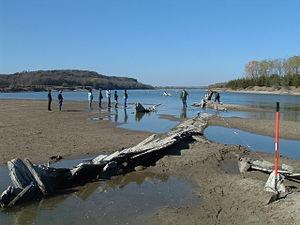
La Missouri National Recreational River est une National Wild and Scenic River située entre la frontière du Nebraska et du Dakota du Sud, aux États-Unis. C'est une section protégée et laissée à l'état naturel de la rivière Missouri. Elle a été fondée en 1978. Elle est gérée par le National Park Service.